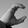
ASL letter: C